Warren I. Lee

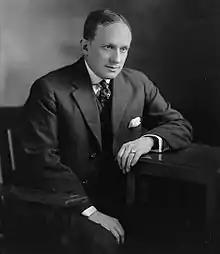

Warren Isbell Lee (February 5, 1876 – December 25, 1955) was a U.S. Representative from New York.